Aluminylene

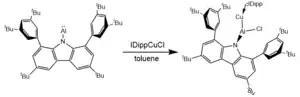
Synthetic scheme of the terminal copper alumanyl complex from the N-aluminylene.

The N-aluminylene reported by Liu and coworkers was shown to undergo an oxidative insertion reaction when mixed with IDippCuCl (IDipp=1,3-bis(2,6-diisopropylphenyl)imidazol-2-ylidene) to form a terminal copper-alumanyl complex.